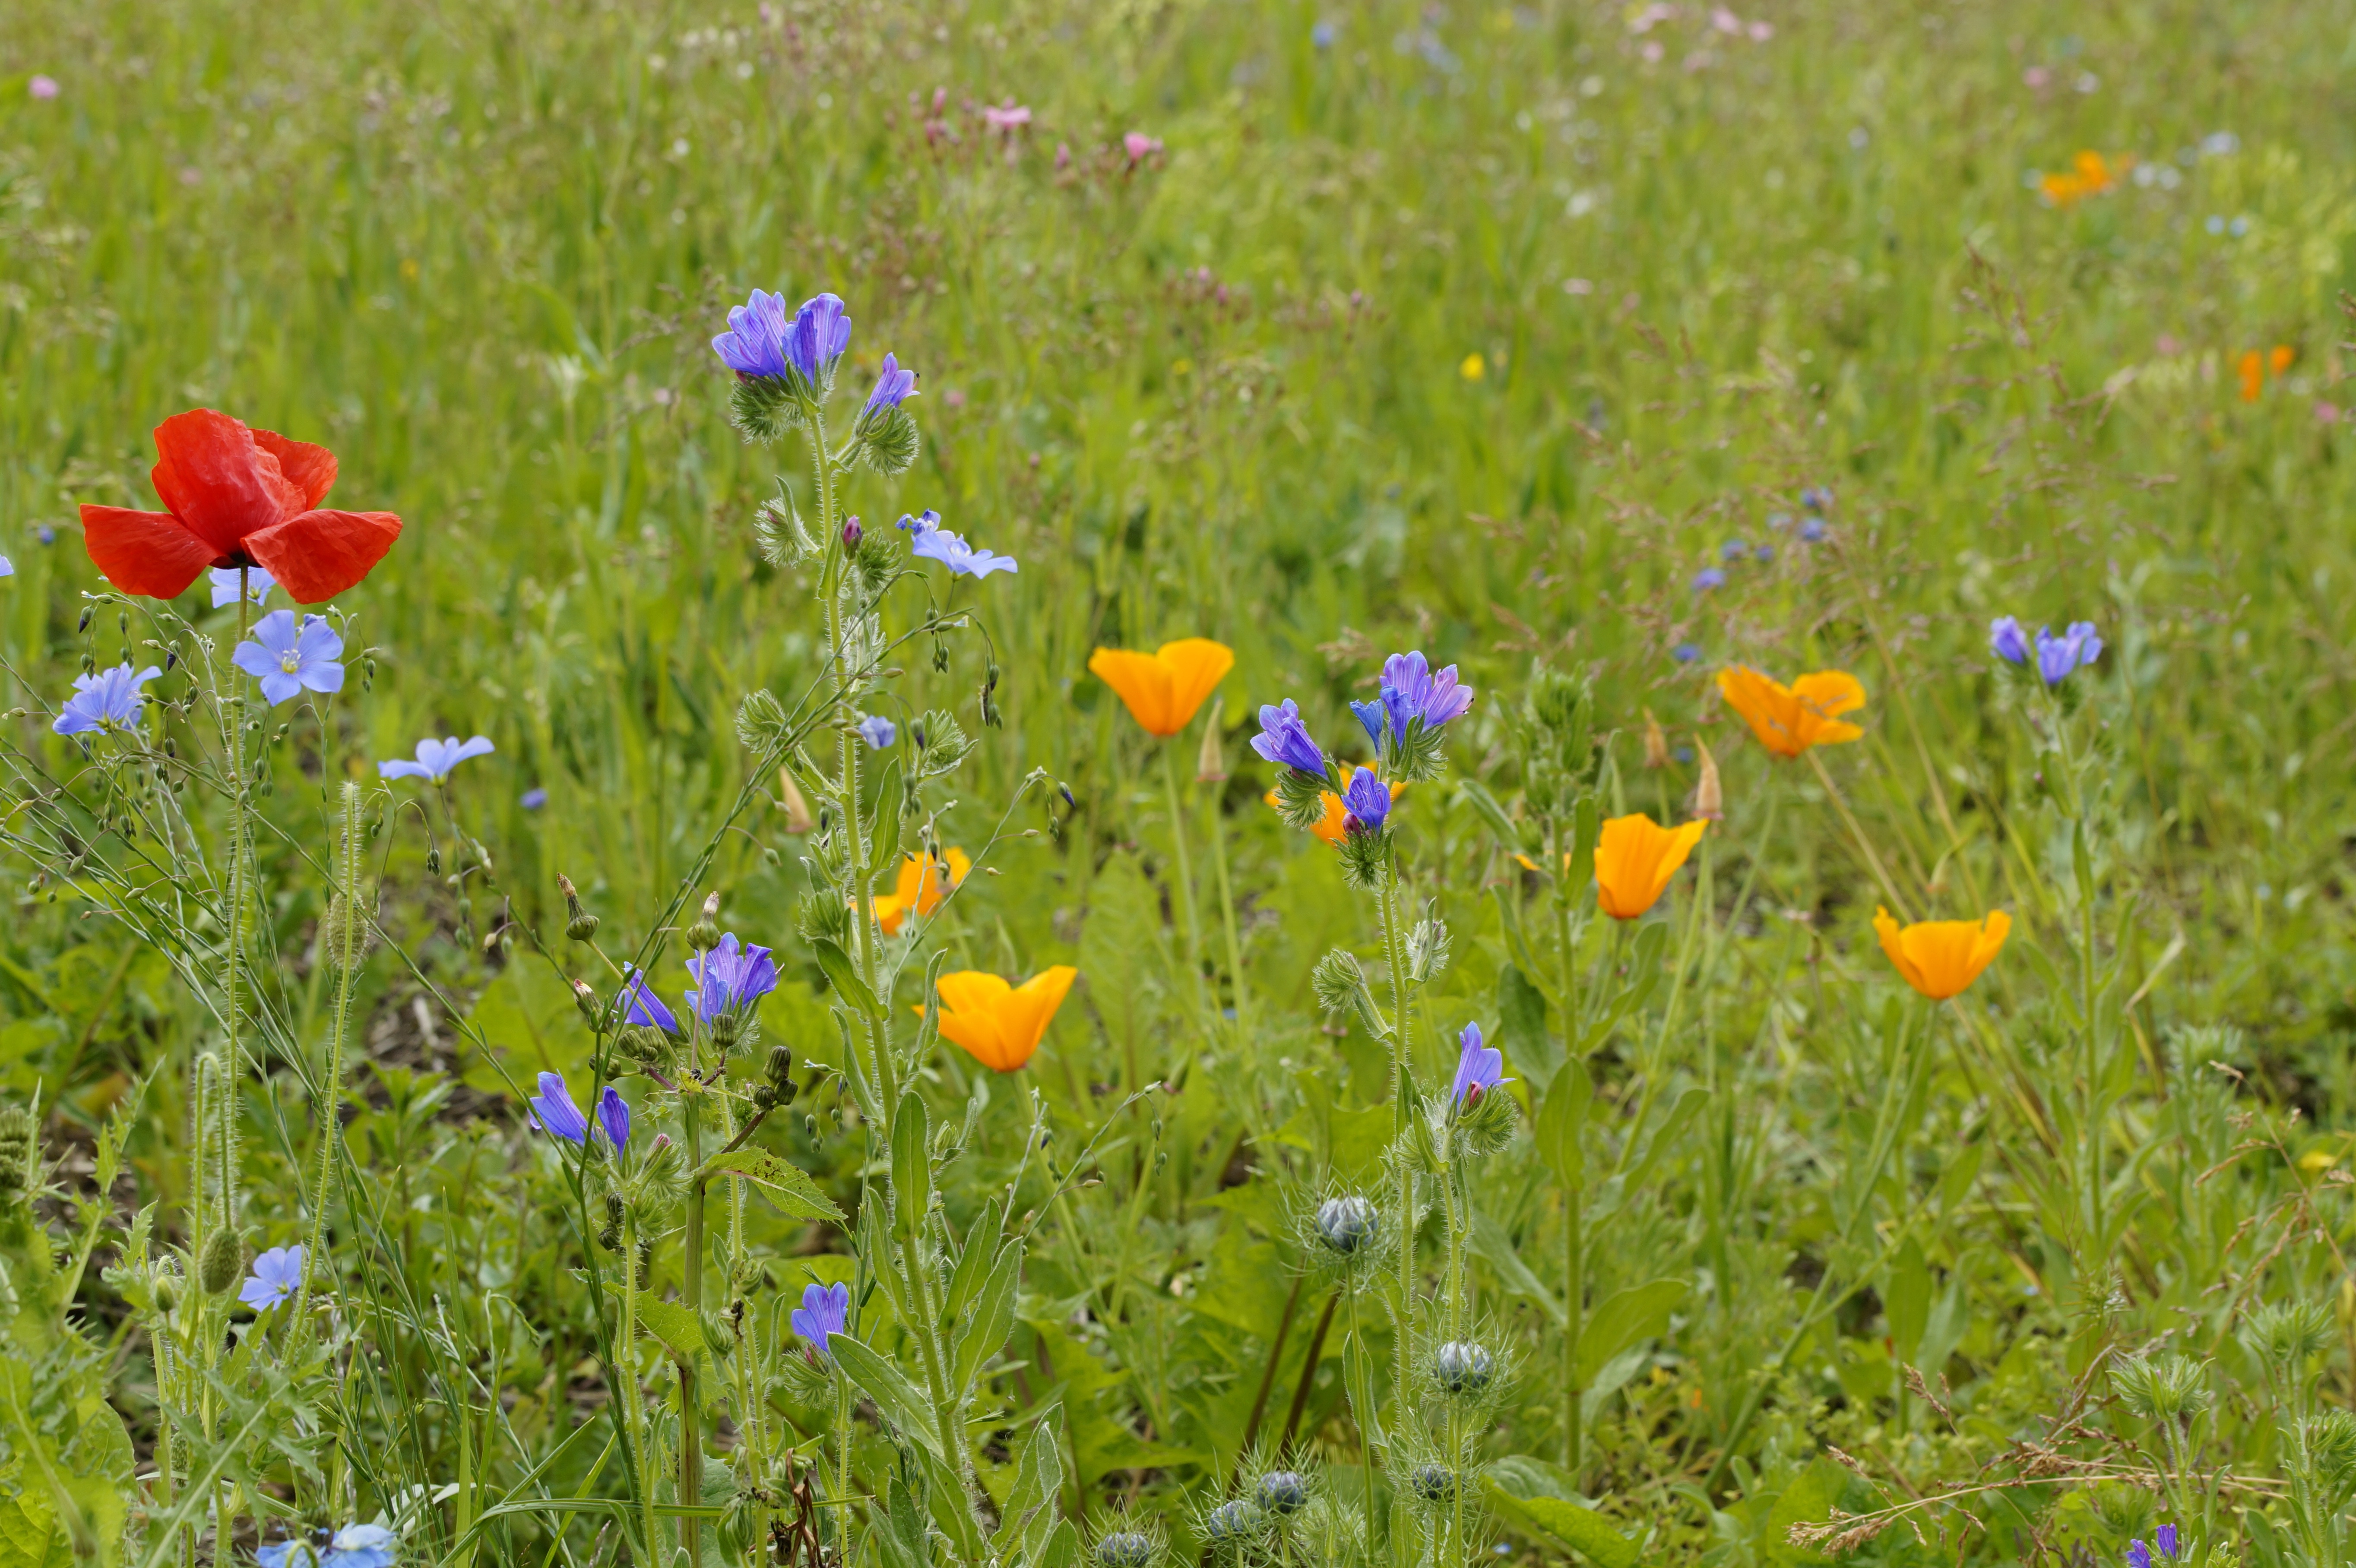
grass, plant, field, lawn, meadow, prairie, flower, bloom, summer, wild, pasture, colorful, flora, plain, wildflower, flowers, wild flowers, grassland, vegetation, habitat, ecosystem, flower meadow, summer meadow, flowering plant, early summer, annual plant, natural environment, land plant, garden cosmos